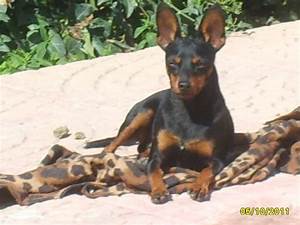
Label: cane